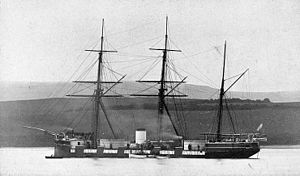
Scorpion-klassen
HMS Wivern fotograferet i 1865. Pladerne langs rælingen er klappet ned, så kanontårnene har frit skudfelt. Den uregelmæssige kant på toppen af kanontårnene er mandskabets sammenrullede hængekøjer, der skulle tjene som beskyttelse for riffelskytter, der lå på tårntaget.
Scorpion-klassen bestod af to panserskibe, der oprindeligt var bestilt til Konføderationen, men som af hensyn til den britiske neutralitet under den amerikanske borgerkrig blev overtaget af Royal Navy. I 1862 havde kommandør James D. Bulloch på Sydstaternes vegne bestilt skibene hos Laird i Birkenhead, til en pris af 93.750 £ pr. skib, der dog ikke omfattede kanoner og ammunition. Der var tale om avancerede skibe med kanontårne, og da de tillige var søgående, var der planer om at bruge dem til at sænke de skibe, der blokerede Sydstaternes havne, og til eventuelt at angribe Unionens havne.